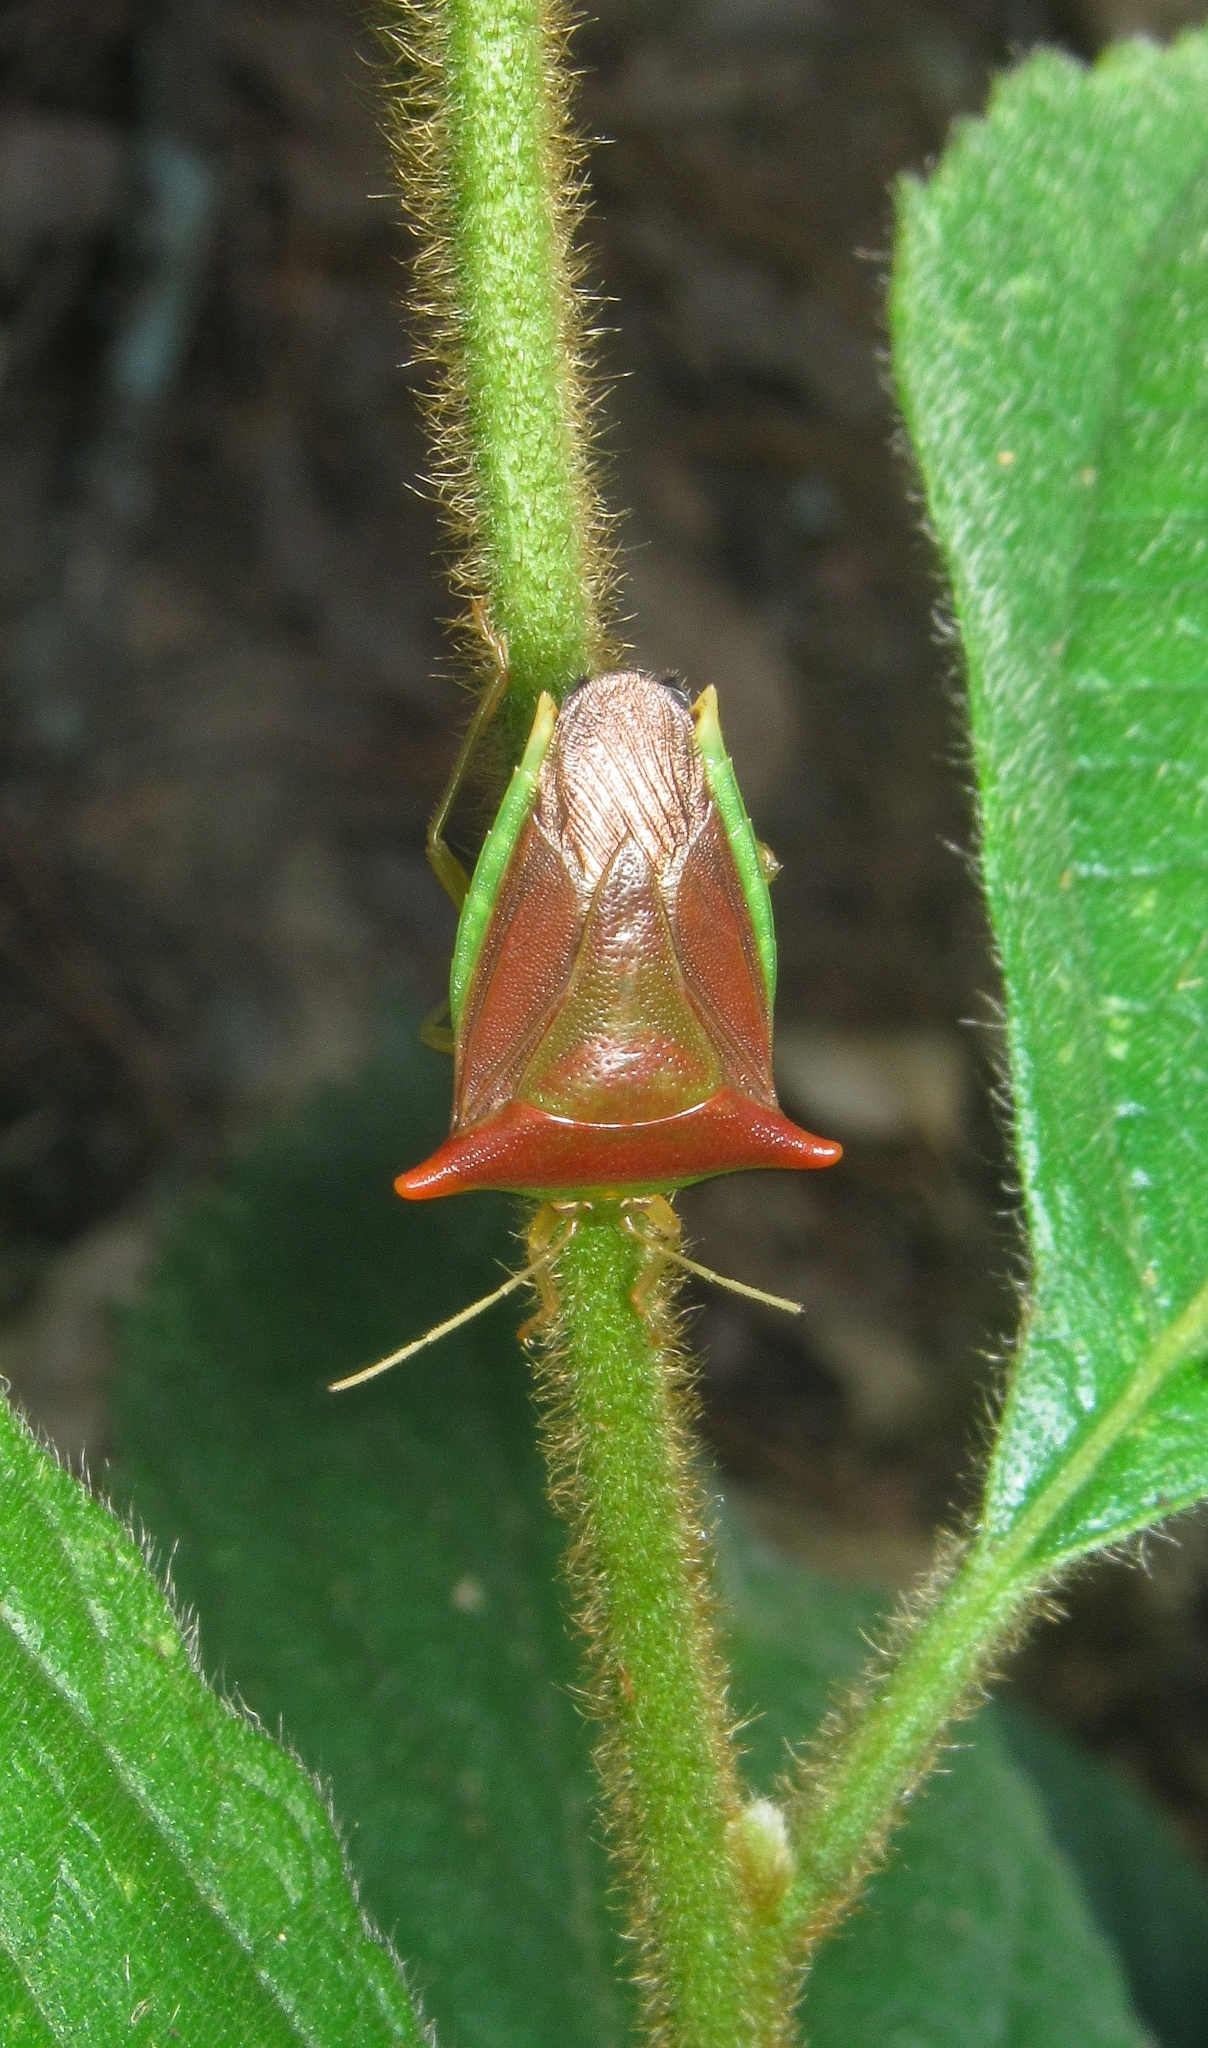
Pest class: stink_bug